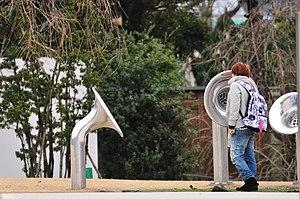
Le musée d'art contemporain du XXIᵉ siècle de Kanazawa est un musée d'art contemporain situé à Kanazawa dans la préfecture de Ishikawa au Japon. Le musée a été conçu par les architectes japonais Kazuyo Sejima et Ryue Nishizawa du cabinet d'architecture SANAA en 2004. En octobre 2005, un an après son ouverture, le musée avait déjà enregistré 1 570 000 visiteurs.